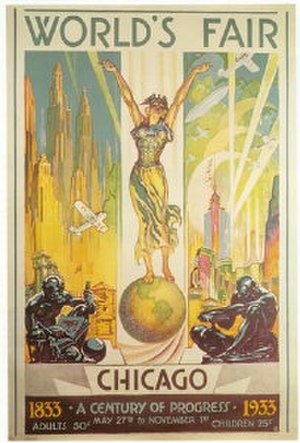
A century of progress
Officiel plakat for udstillingen
"A Century of Progress International Exposition var en verdensudstilling afholdt i Chicago fra 1933 til 1934, for at fejre byens 100-års jubilæum. Udstillingens tema var teknologisk innovation. Mottoet for udstillingen var ""Videnskaben finder, Industrien sammensætter, mennesket tilpasser"".